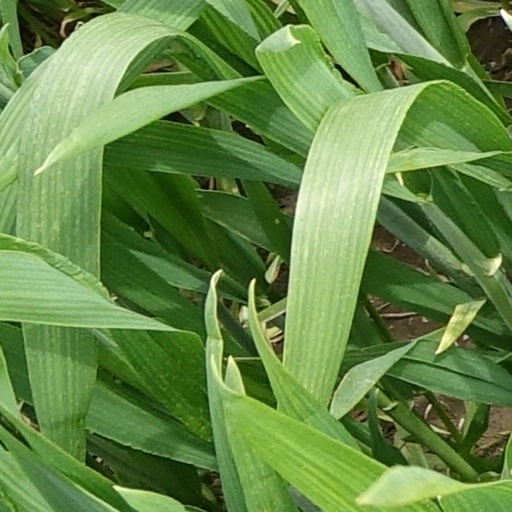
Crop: wheat